Describe the emotion expressed in this image:  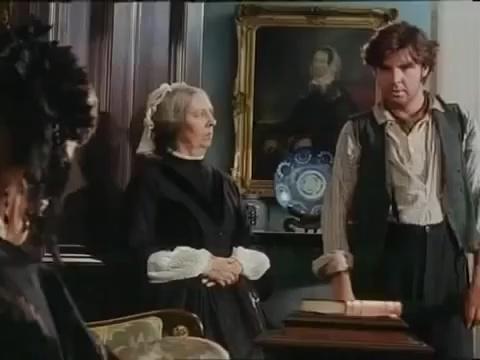
This person displays Pain, valence and arousal with low intensity.